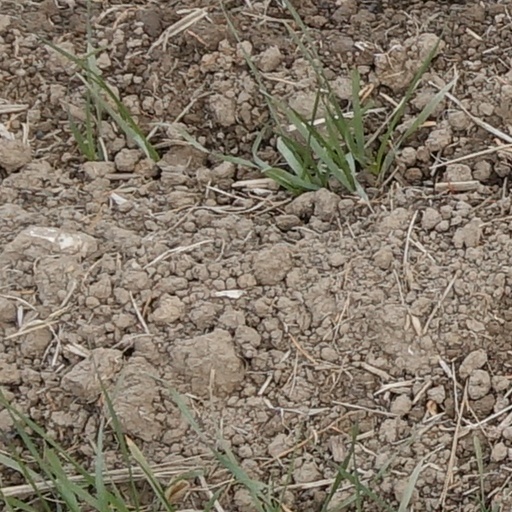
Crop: wheat